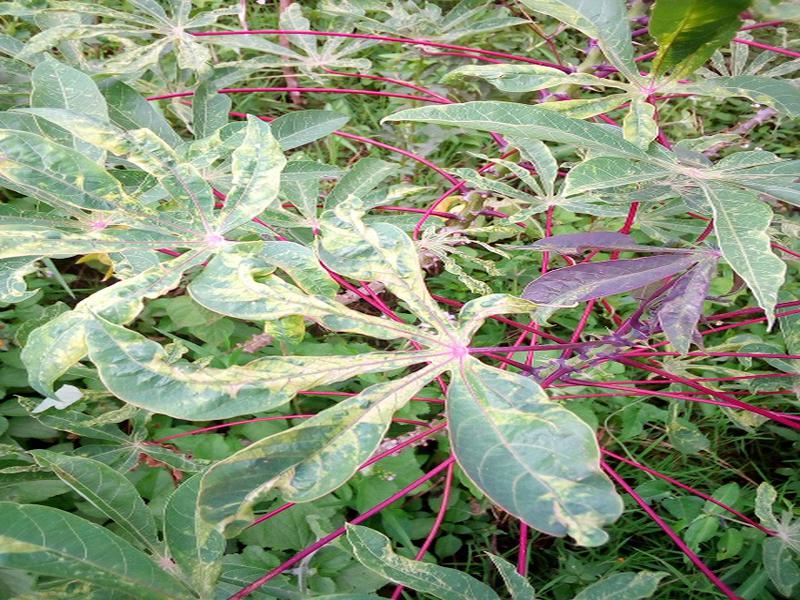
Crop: cassava
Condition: mosaic_disease